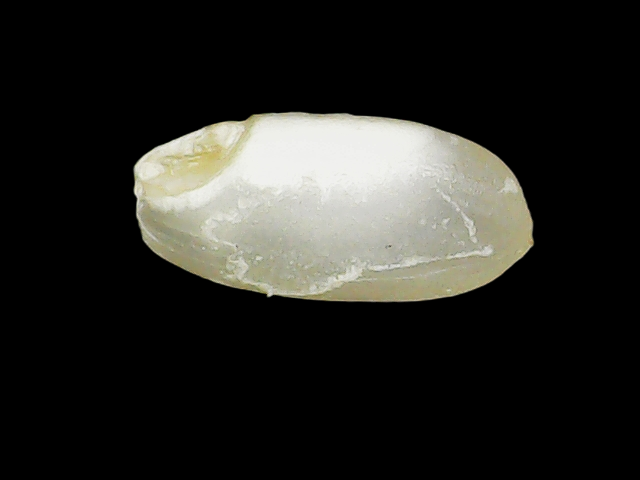
Rice variety: Binadhan8